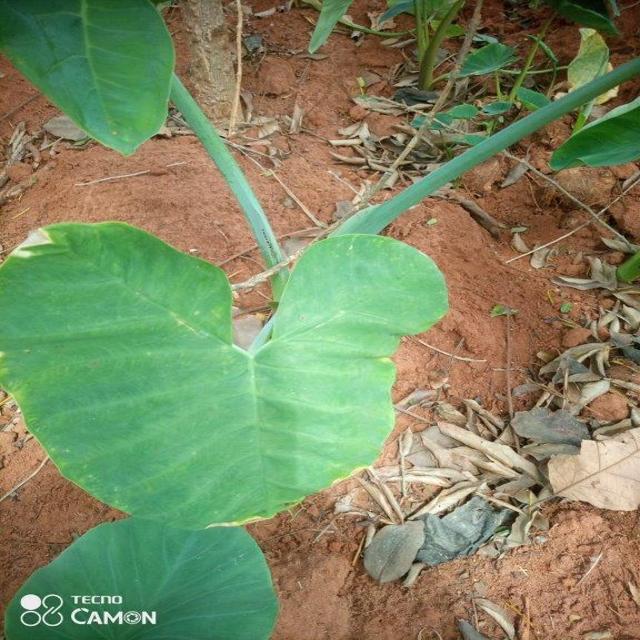
Label: Early_Blight